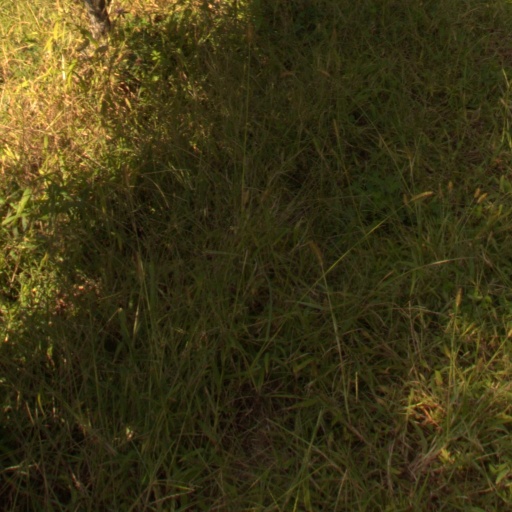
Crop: grape